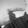
ASL letter: G